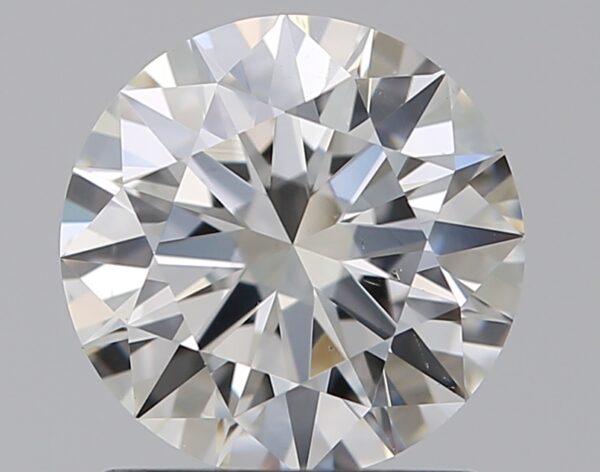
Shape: round
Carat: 1.03
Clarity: VS2
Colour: F
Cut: EX
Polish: EX
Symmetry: EX
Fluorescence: ST
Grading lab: GIA
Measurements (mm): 6.56 x 6.58 x 3.97